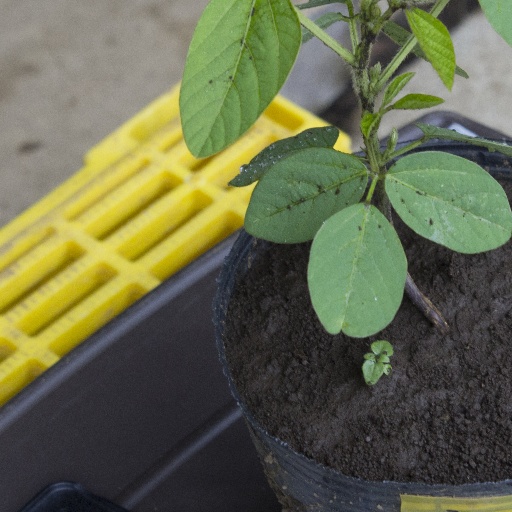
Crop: soybean